Emigration of Jews from Nazi Germany and German-occupied Europe

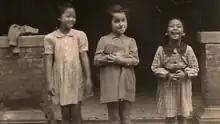
A Jewish girl playing with her Chinese friends in Shanghai

After the German occupation of Norway in 1940, some Norwegian Jews were able to find a safe haven in Sweden, which was neutral. However, over half of the Norwegian Jews were rounded up by Quisling regime police and handed over to the Reichskommissariat Norwegen.